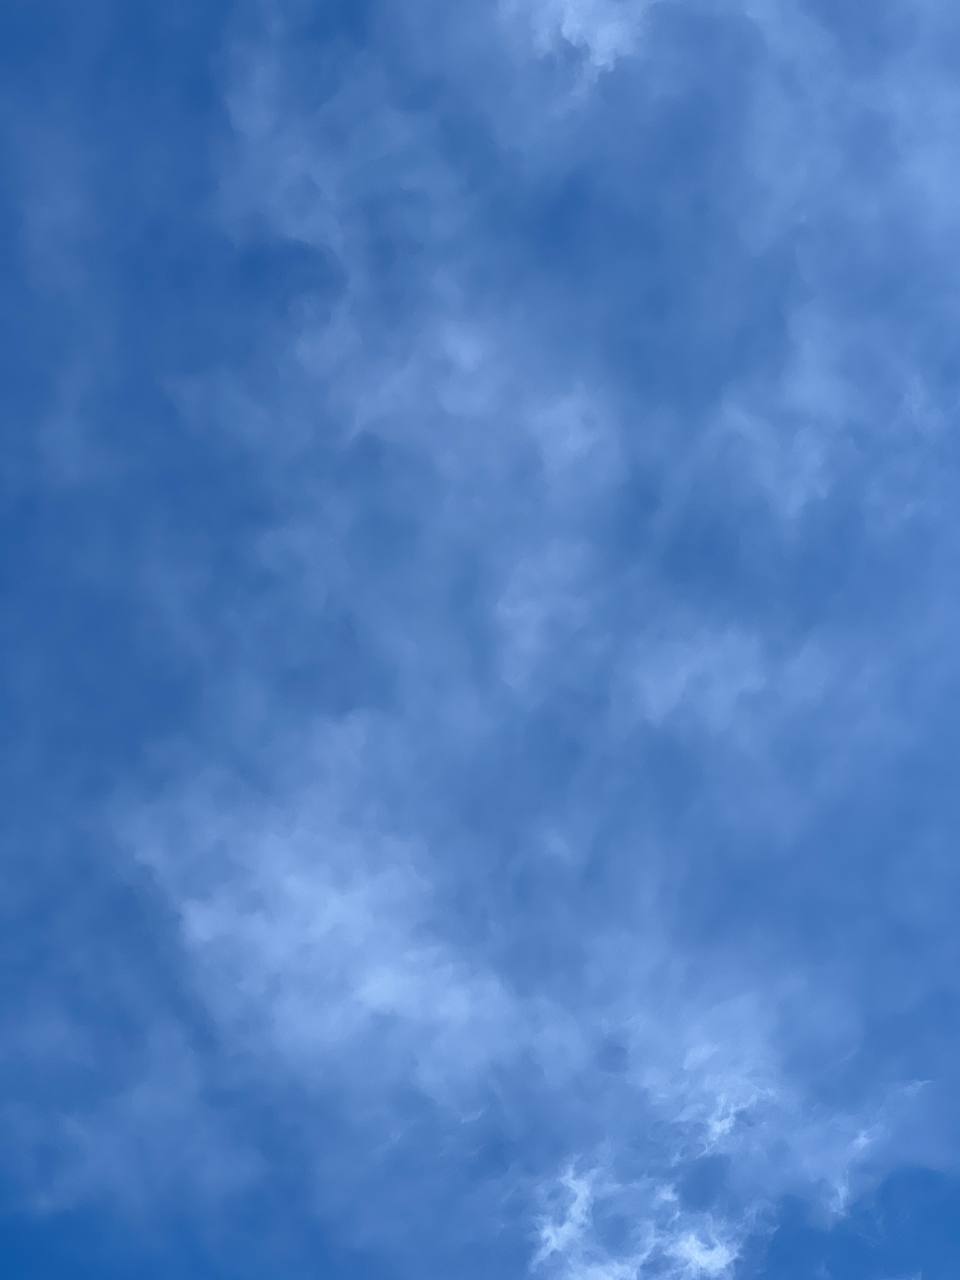
Cloud type: Cirrus